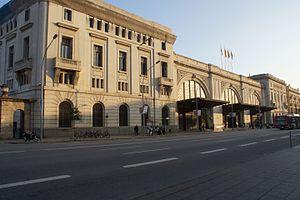
Façade sur la rue de la gare de Barcelone-França.
La gare de Barcelone-França est une des gares de la ville de Barcelone, Catalogne. Cette gare est la 2ᵉ gare de la ville en nombre de voyageurs, la gare principale est la gare de Sants.